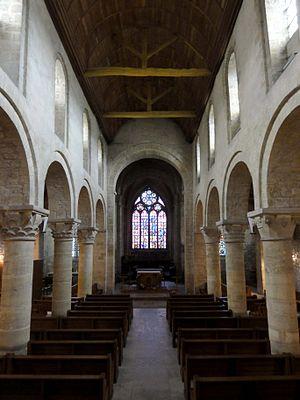
Intérieur de l'église - voir titre.
L’église Sainte-Anne de Gassicourt est une église